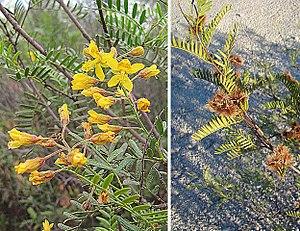
La province de La Rioja est une subdivision de l'Argentine située au nord-ouest du pays. Elle est limitée au nord-ouest par le Chili, à l'ouest par la province de San Juan, au sud par la province de San Luis à l'est par la province de Córdoba et au nord par la province de Catamarca.
Zuccagnia punctata est une espèce de plantes dicotylédones de la famille des Fabaceae, sous-famille des Caesalpinioideae, originaire d'Amérique du Sud. C'est l'unique espèce acceptée du genre Zuccagnia